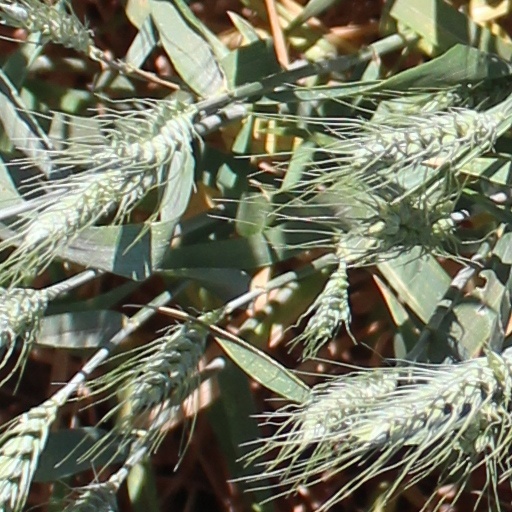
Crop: wheat